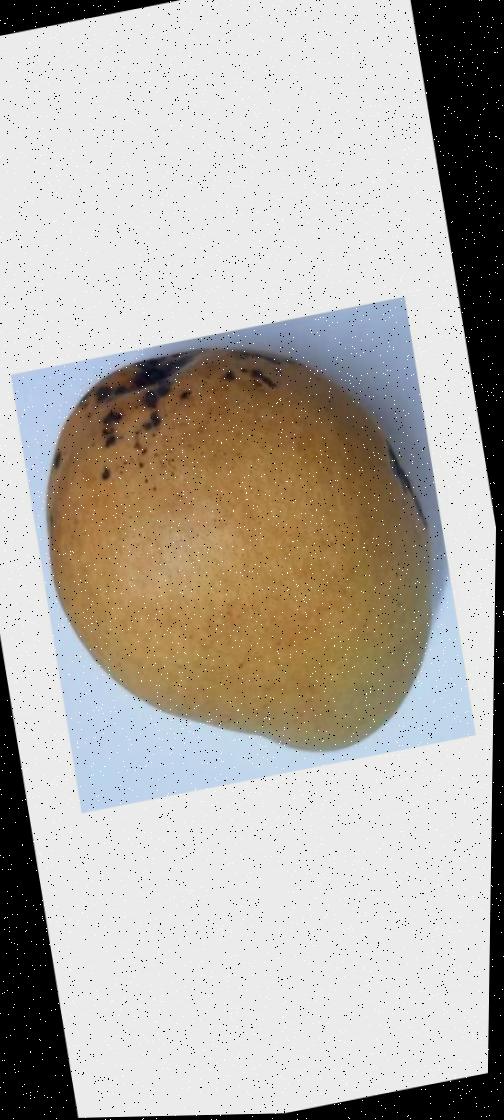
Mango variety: Bari-11